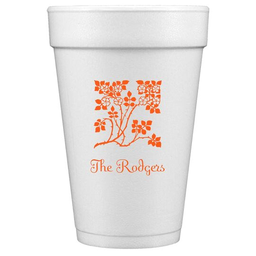
Label: paper